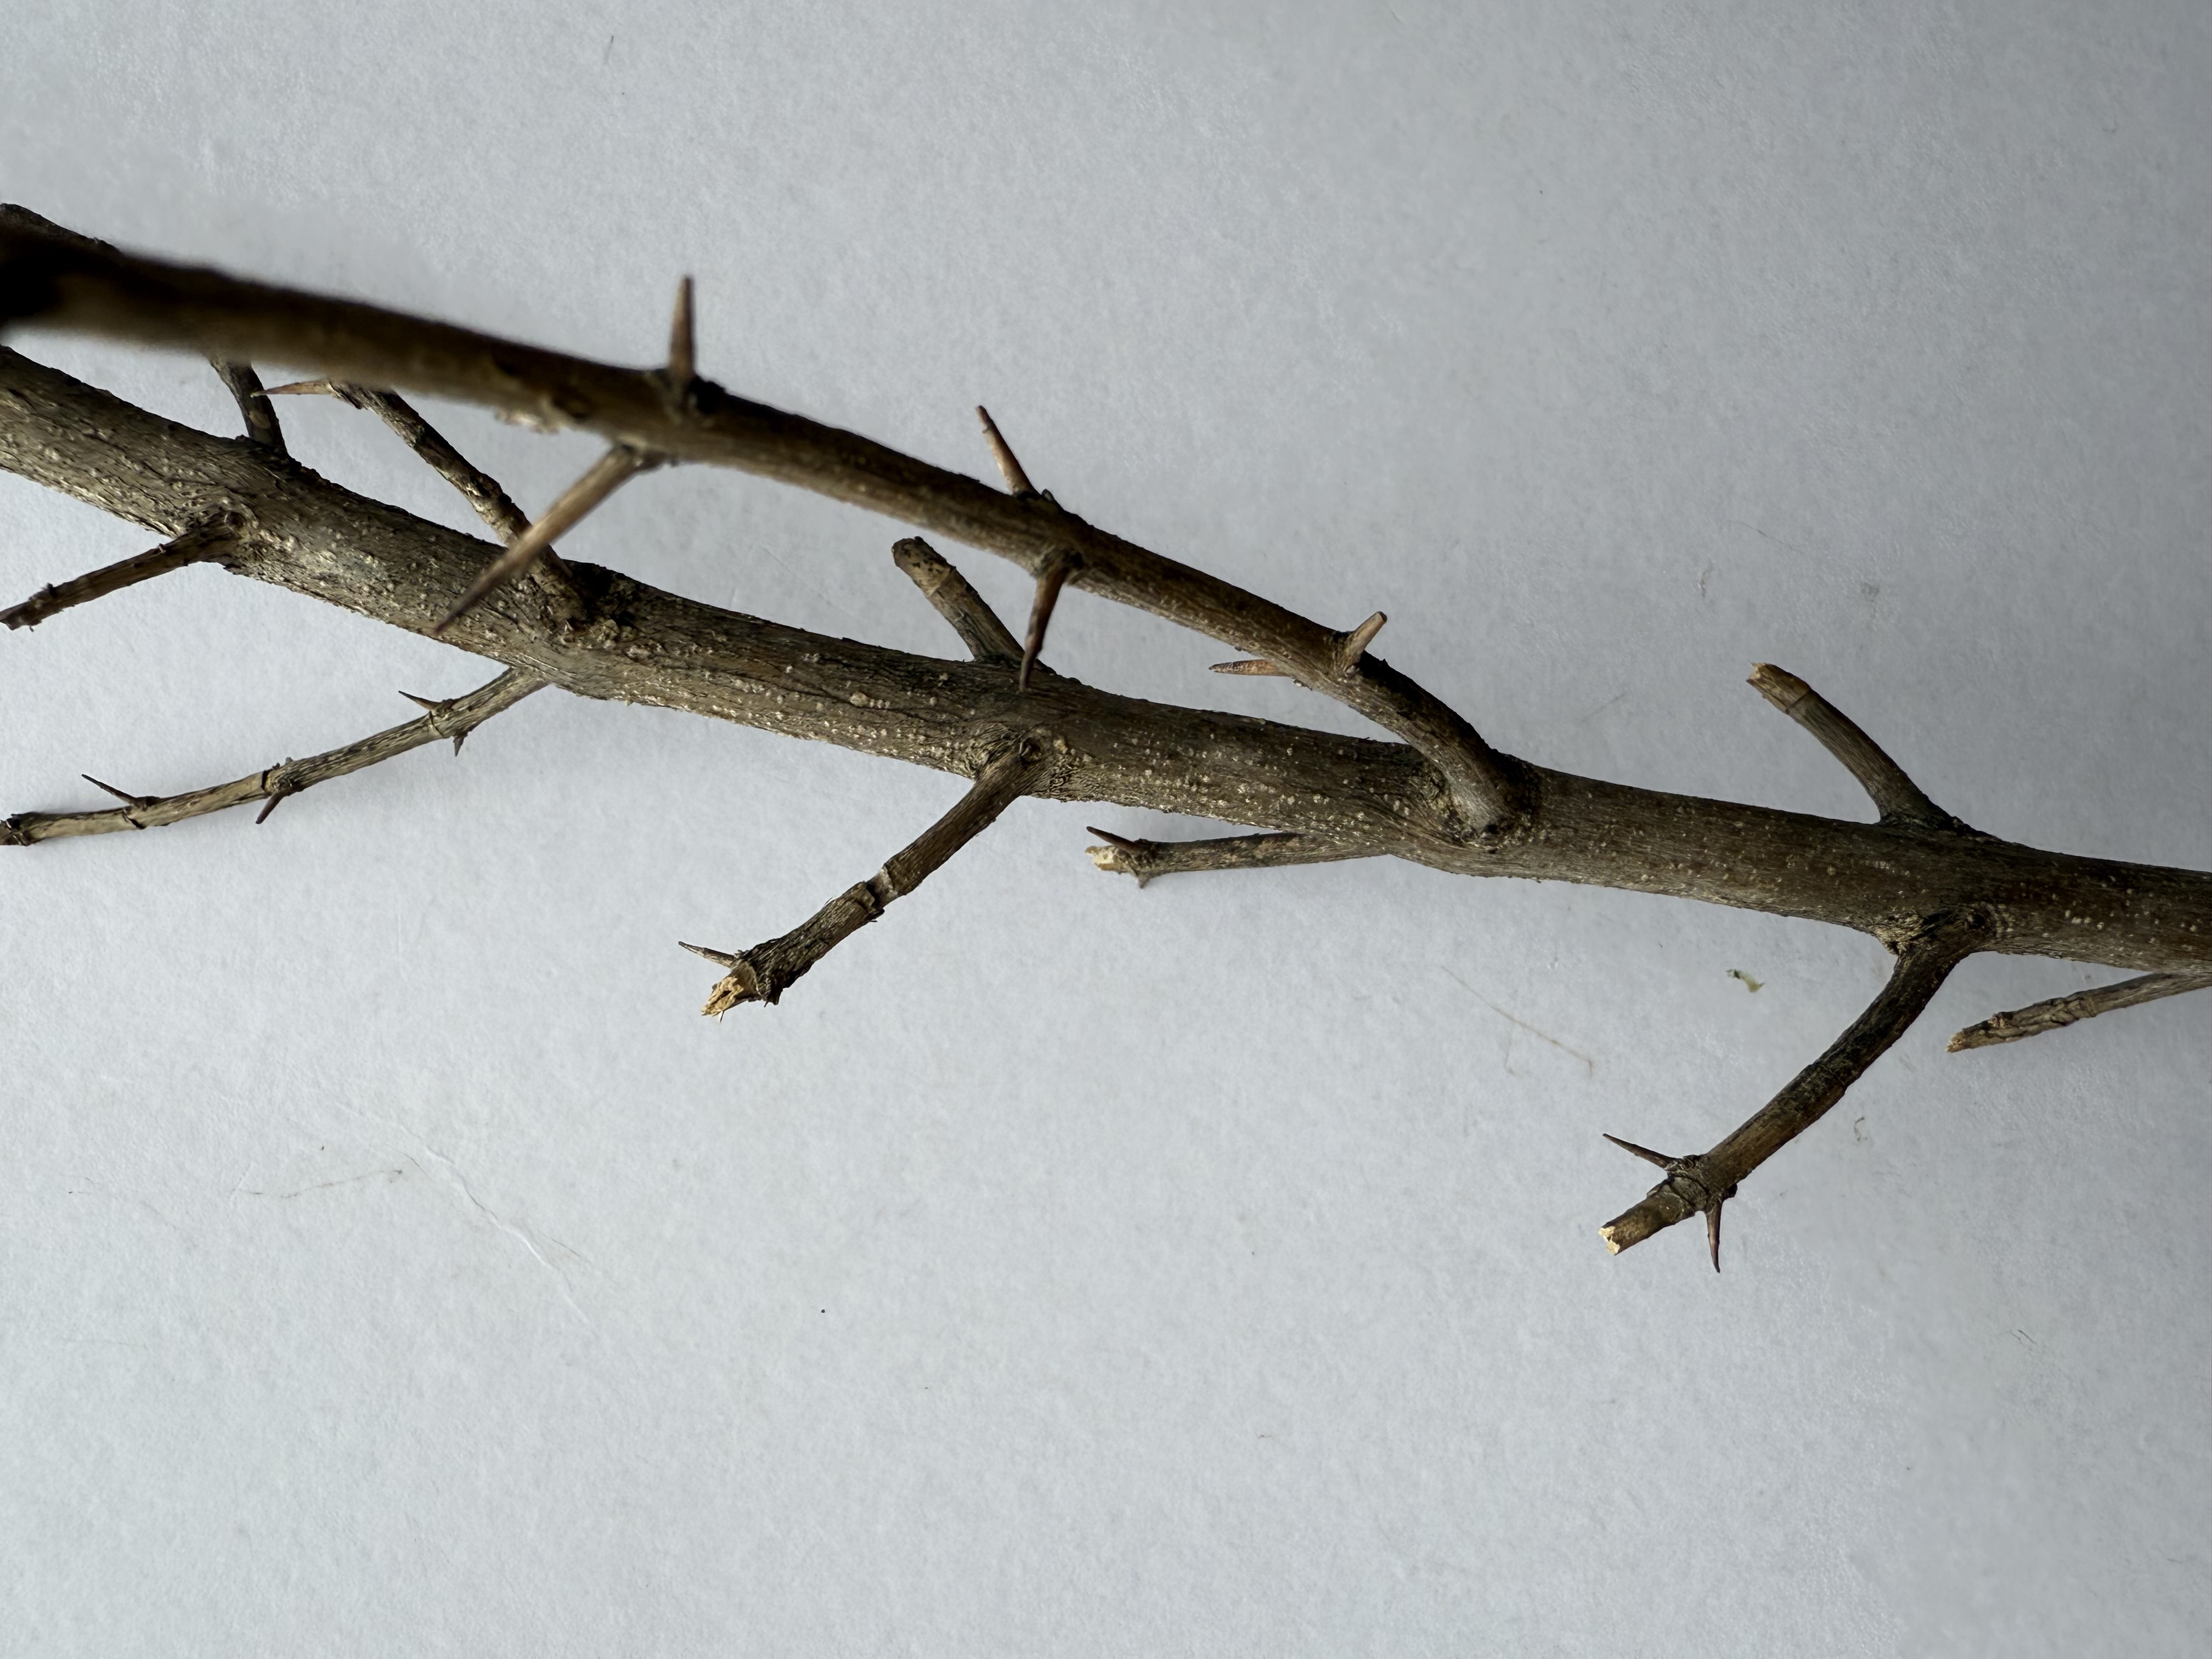
Variety: Pomegranate